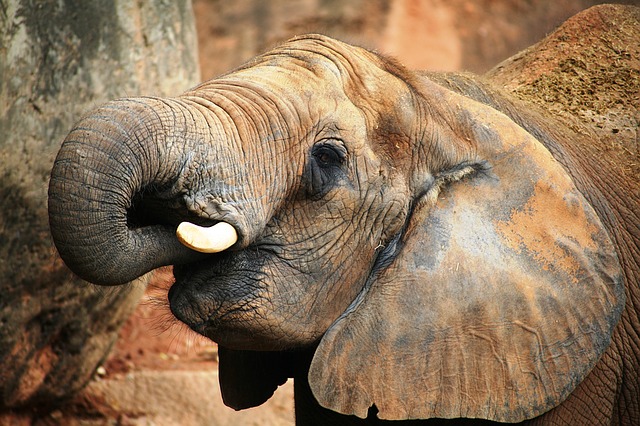
Label: elefante